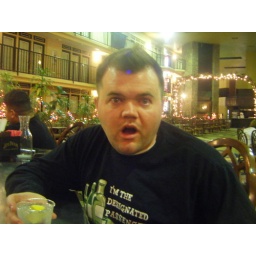
brad is sitting at the bar in the 5th season in amarillo texas (3)